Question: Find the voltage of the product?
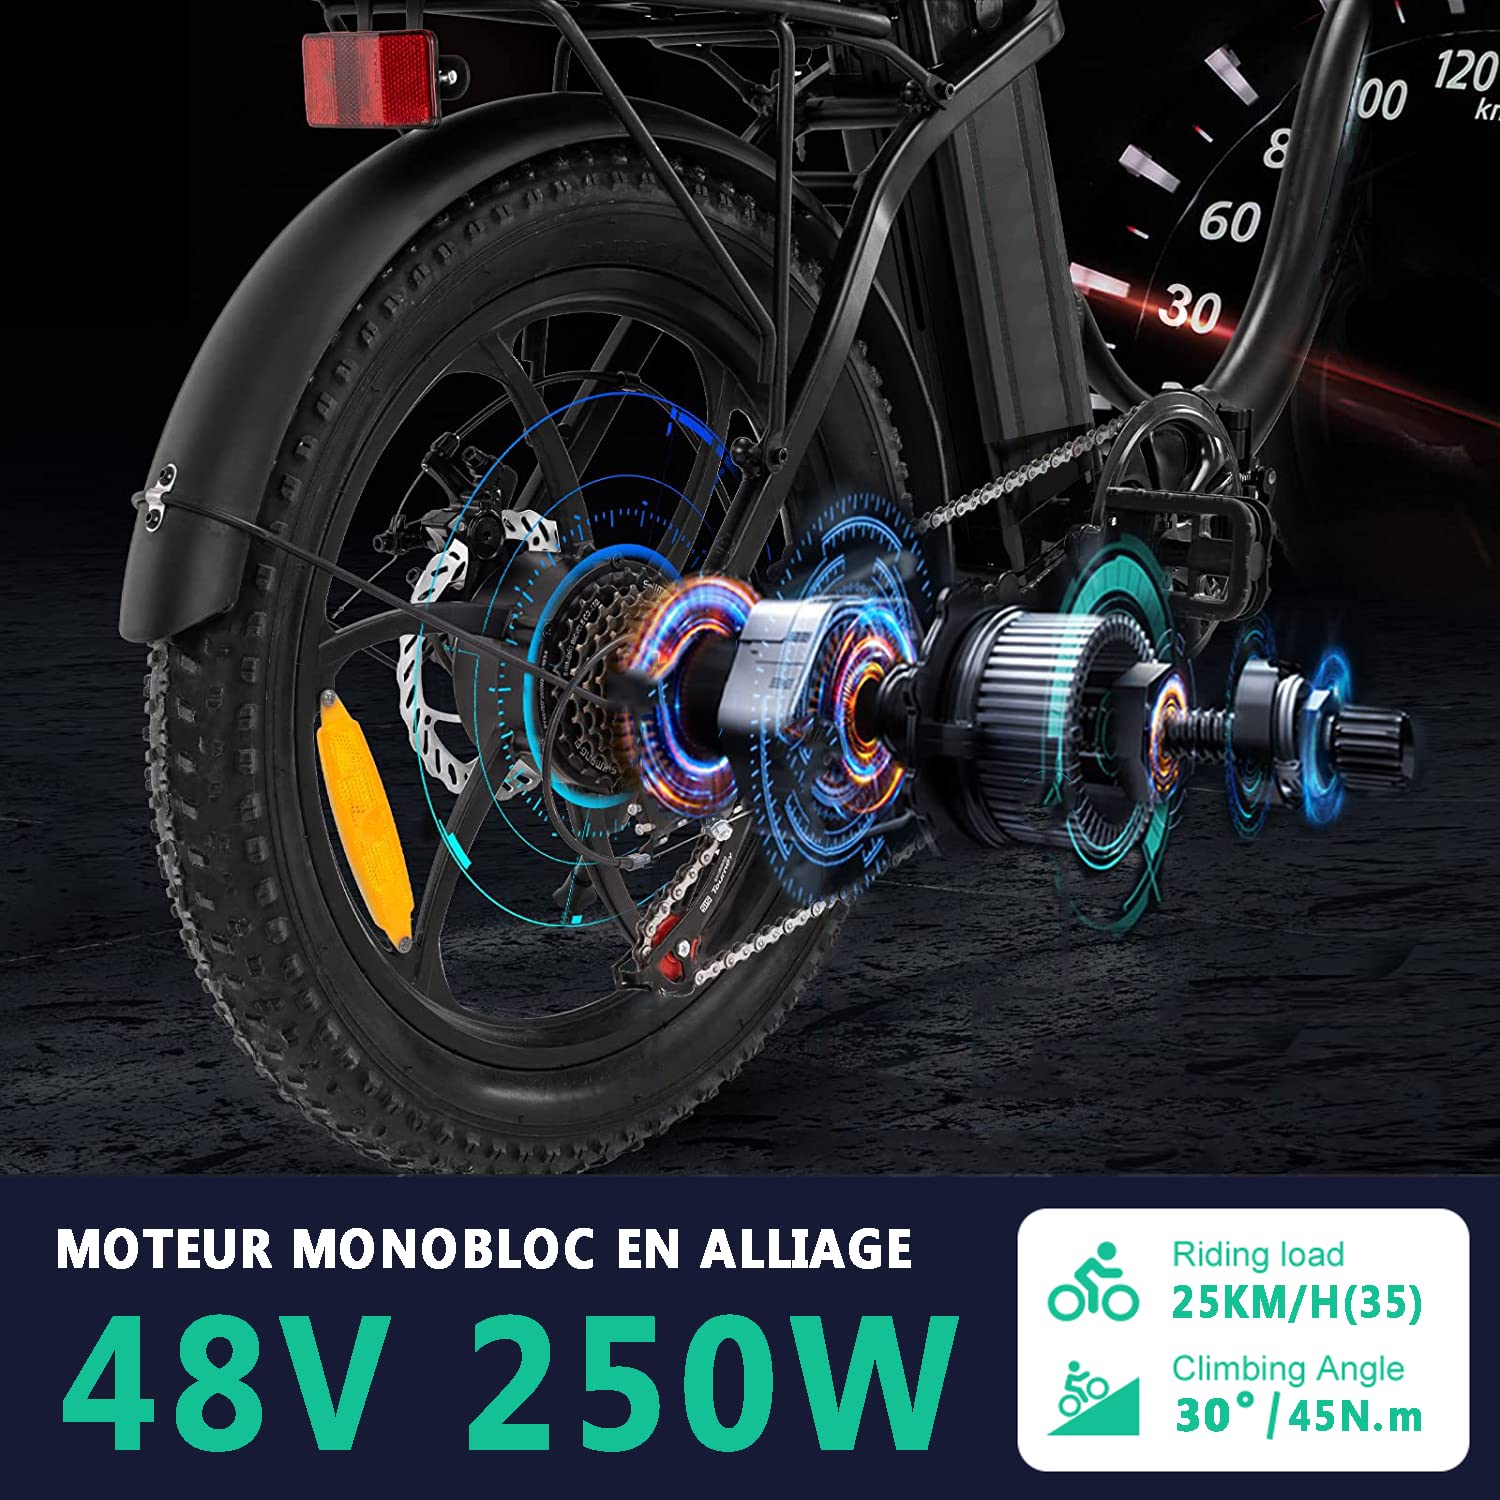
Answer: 48.0 volt